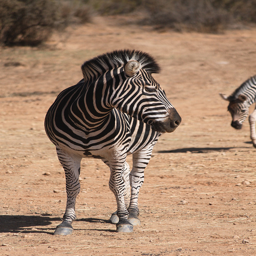
Two zebras one close and on afar standing on barren land
A zebra looking back at another zebra down a dirt path.
Two zebras walking in the sun along a dirt path.
Two zebras walking in the dirt towards the camera.
A zebra stands his ground with a sideways glare.